Mumbai Skywalk Project

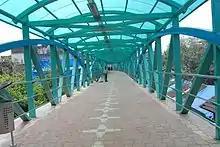
Vasai Skywalk Inside View

There are currently 37 skywalks in Mumbai Metropolitan Region.